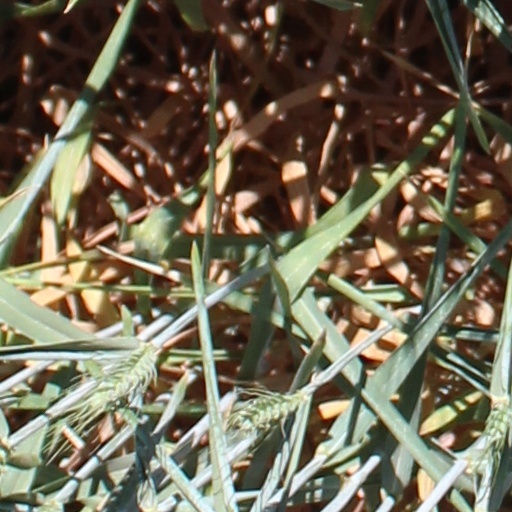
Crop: wheat